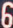
Number: 6